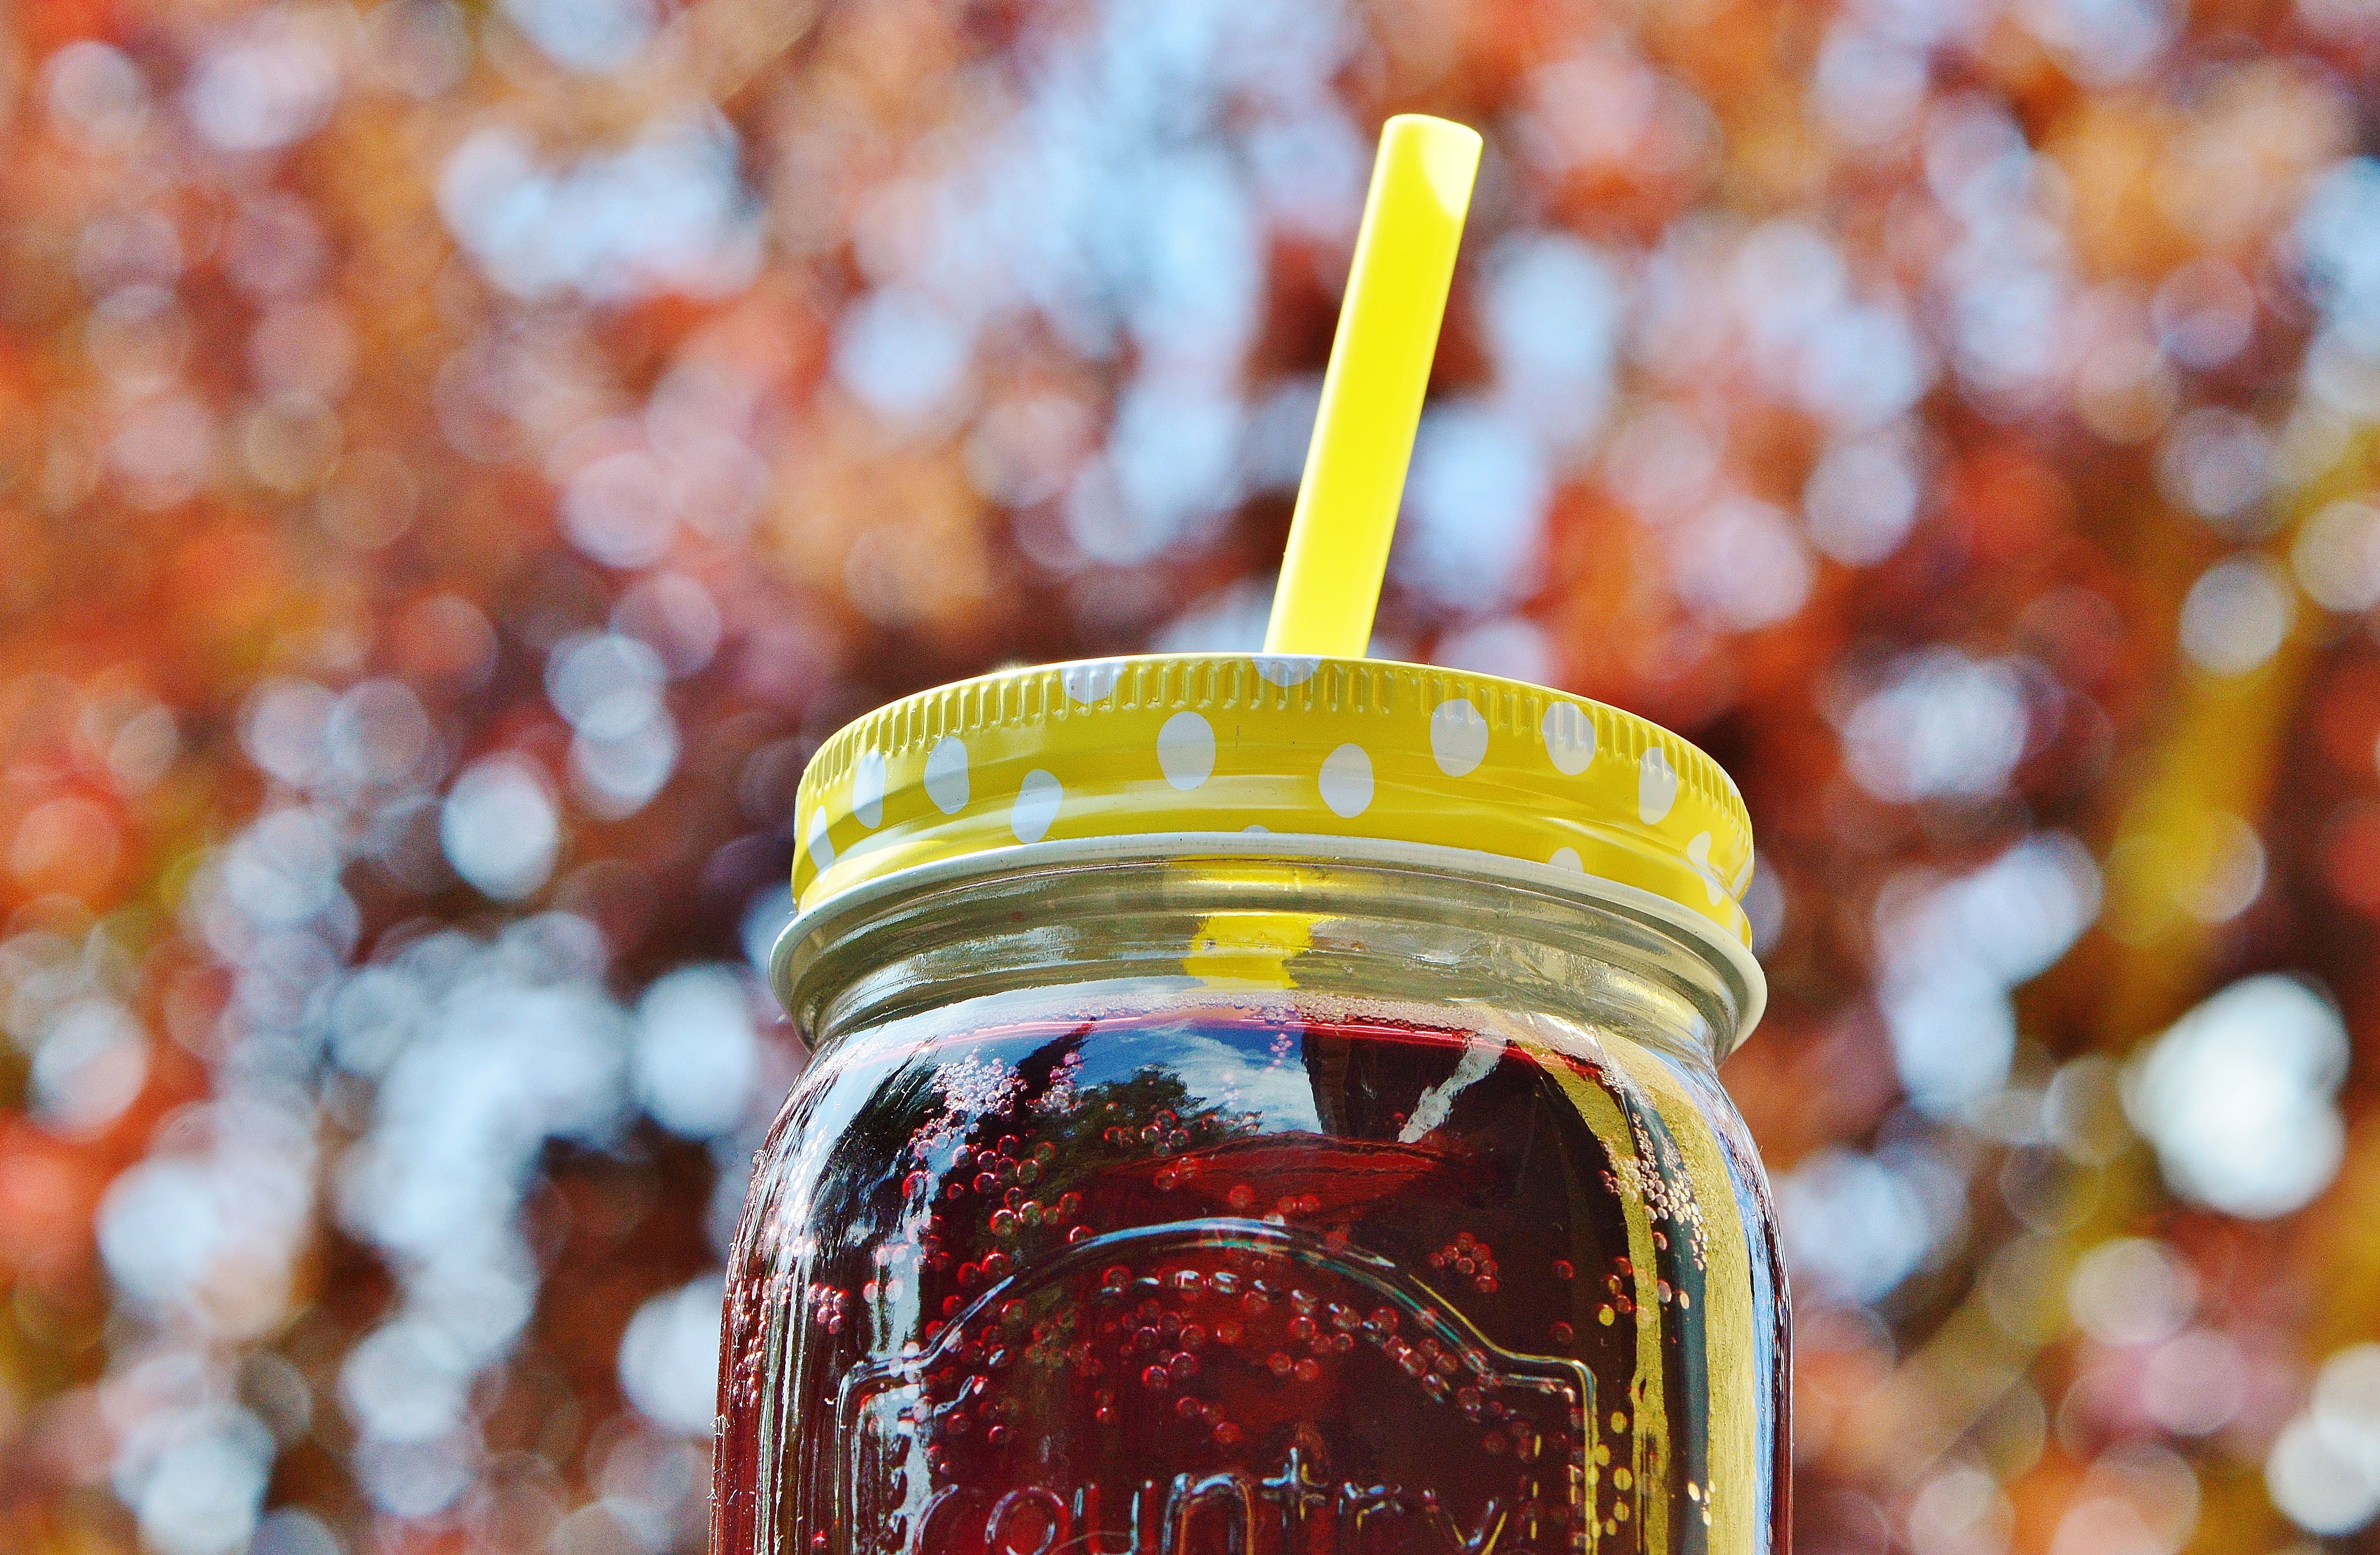
cold, liquid, fruit, glass, summer, food, red, produce, autumn, drink, bottle, lid, straw, sparkling, refreshment, liqueur, sweetness, flavor, erfrischungsgetr nk, drinkware